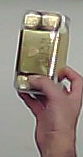
Product: rocher_chocolate